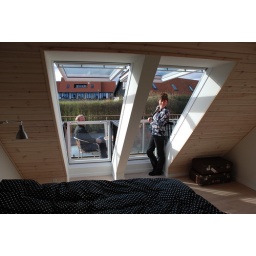
The roof balconys in the sleeping room, facing the afternoon sun on the balcony on the back side.